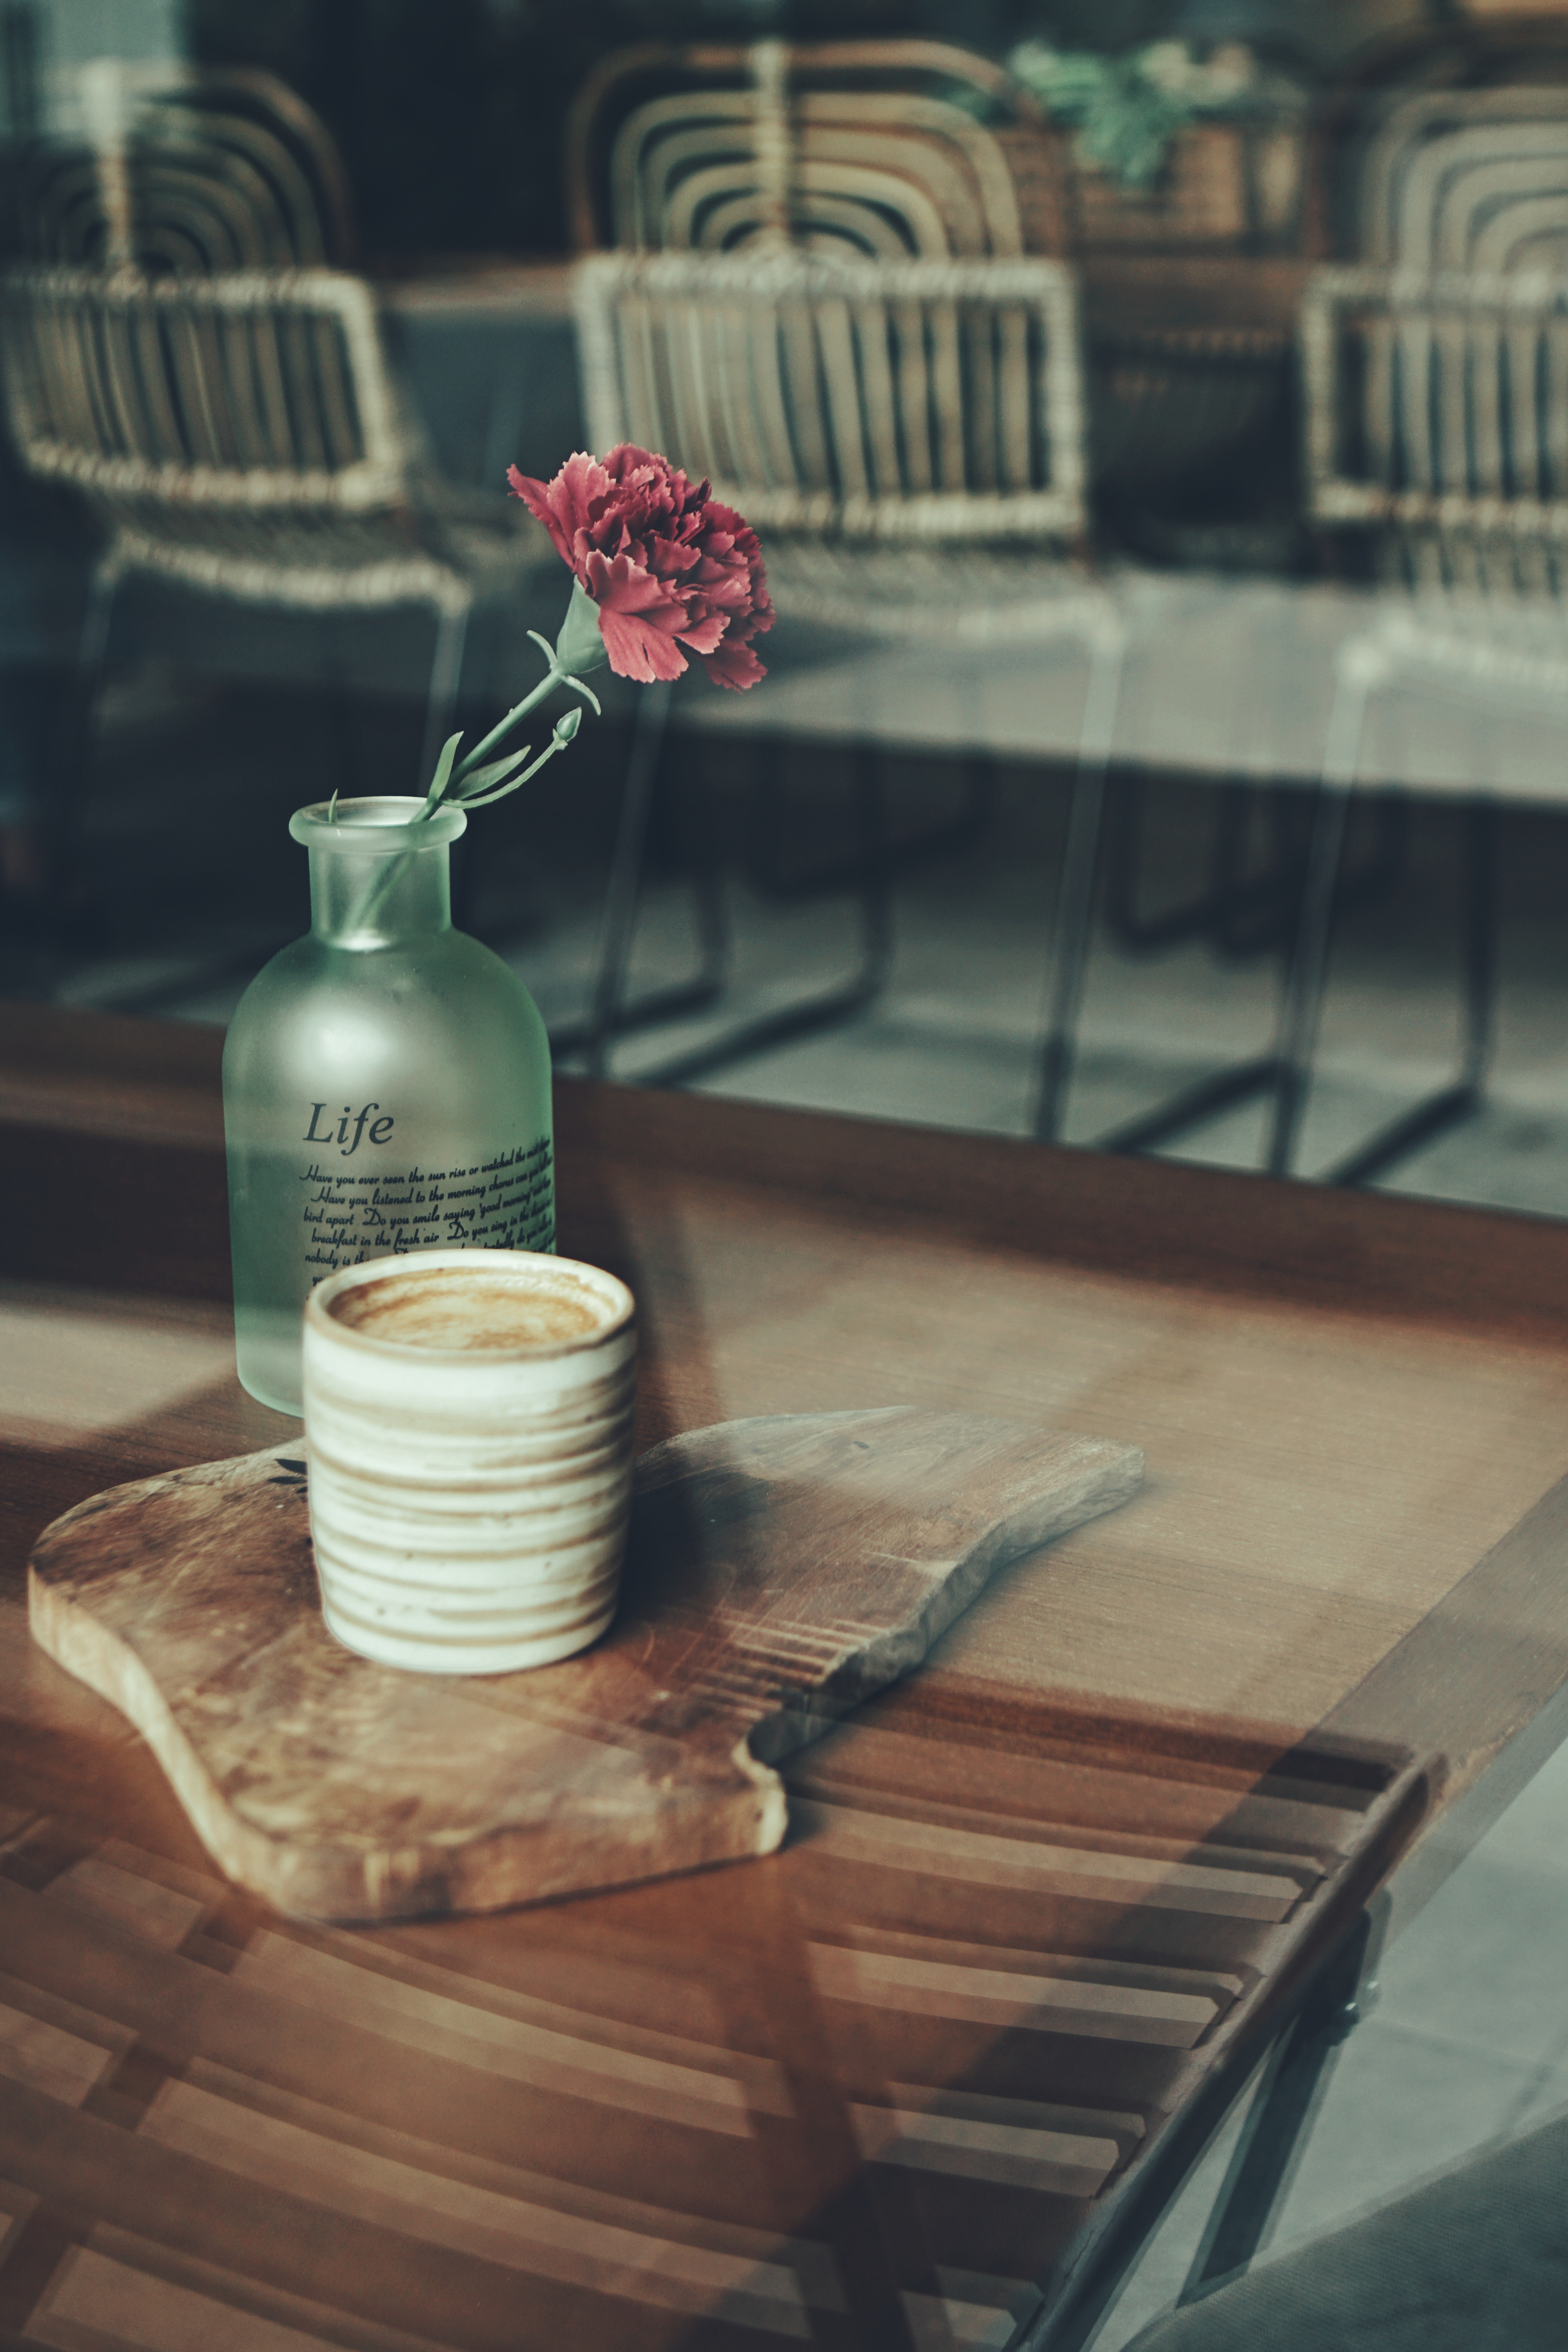
table, still life photography, still life, wood, room, photography, interior design, furniture, flower, plant